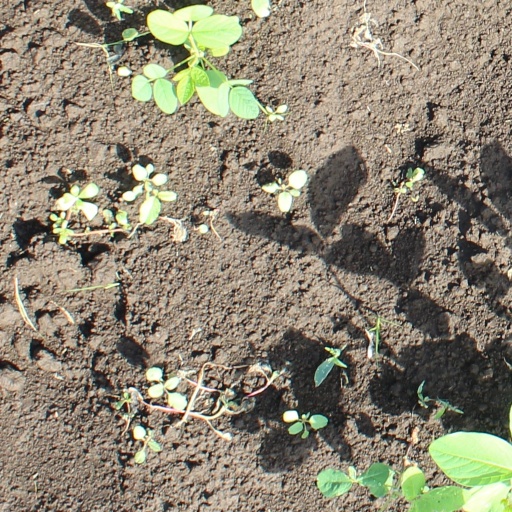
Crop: soybean